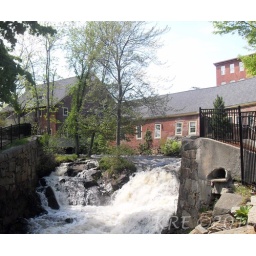
This stream ran under the bridge I am standing on and under the a main street and store front. Pretty Cool